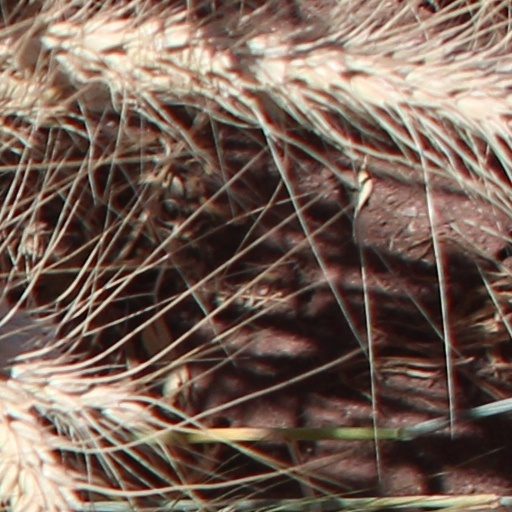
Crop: wheat